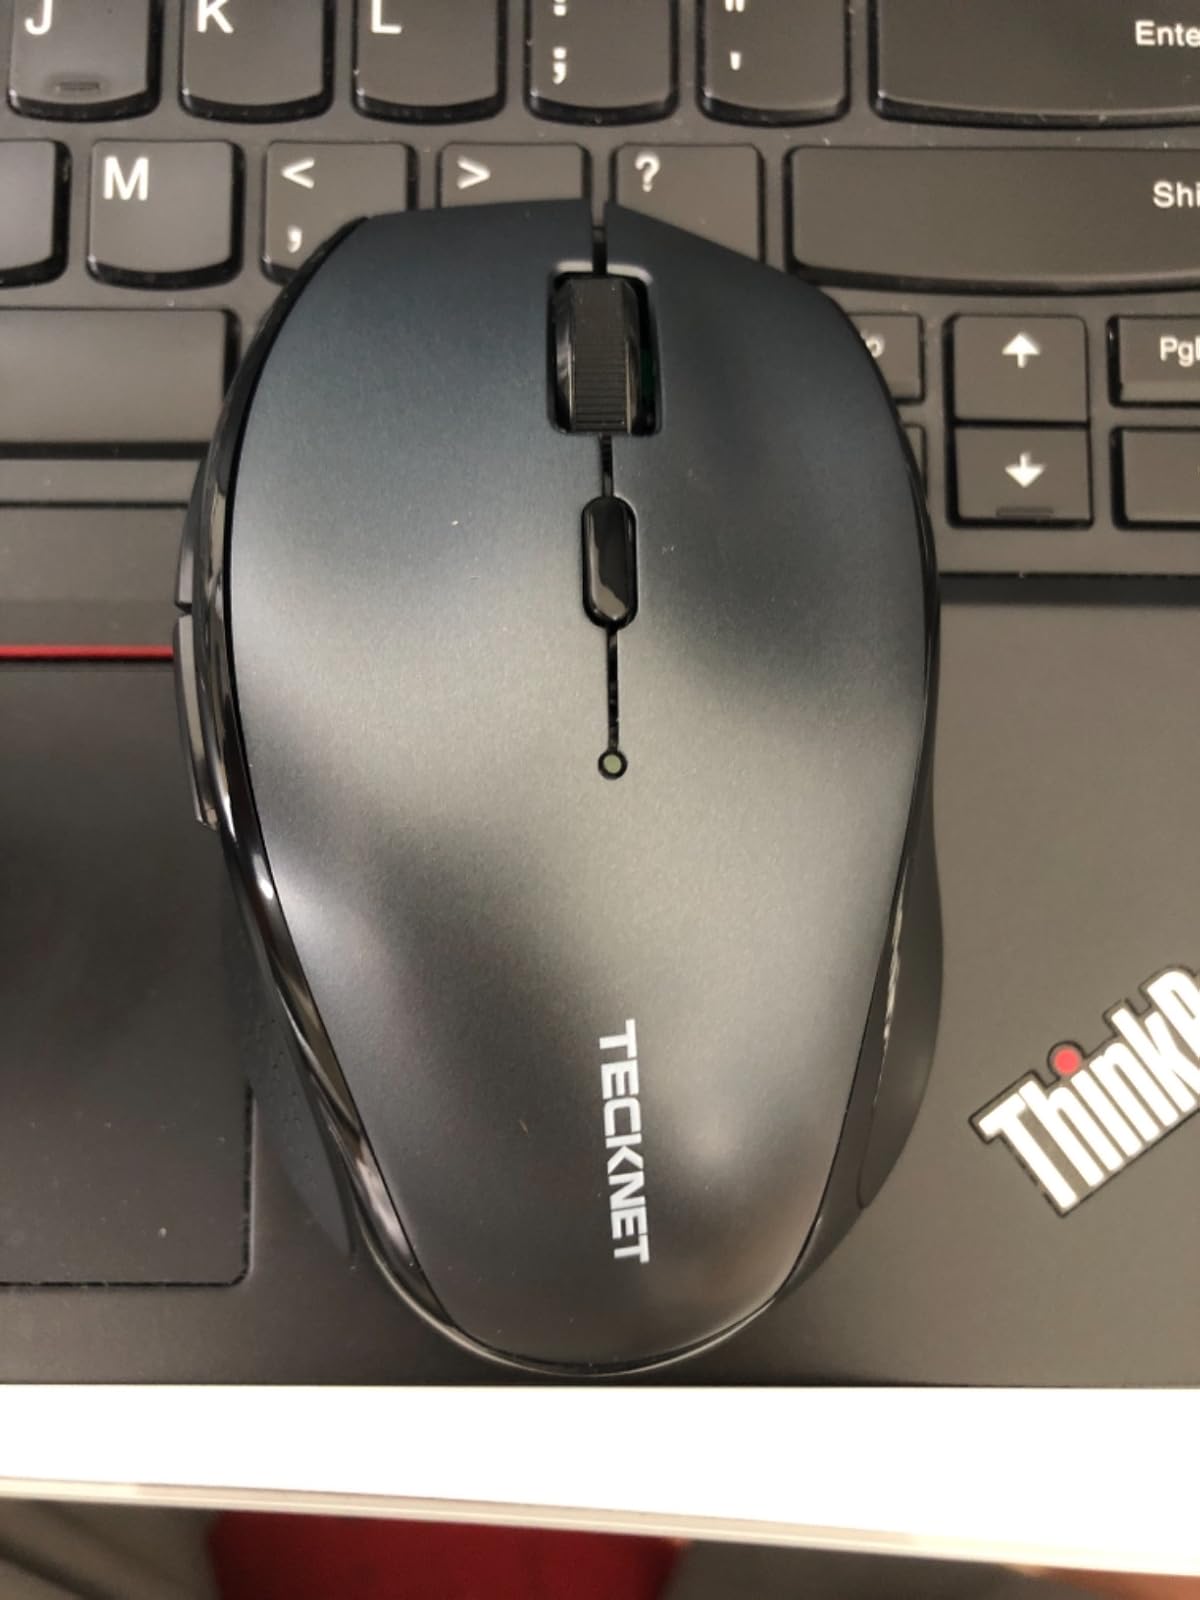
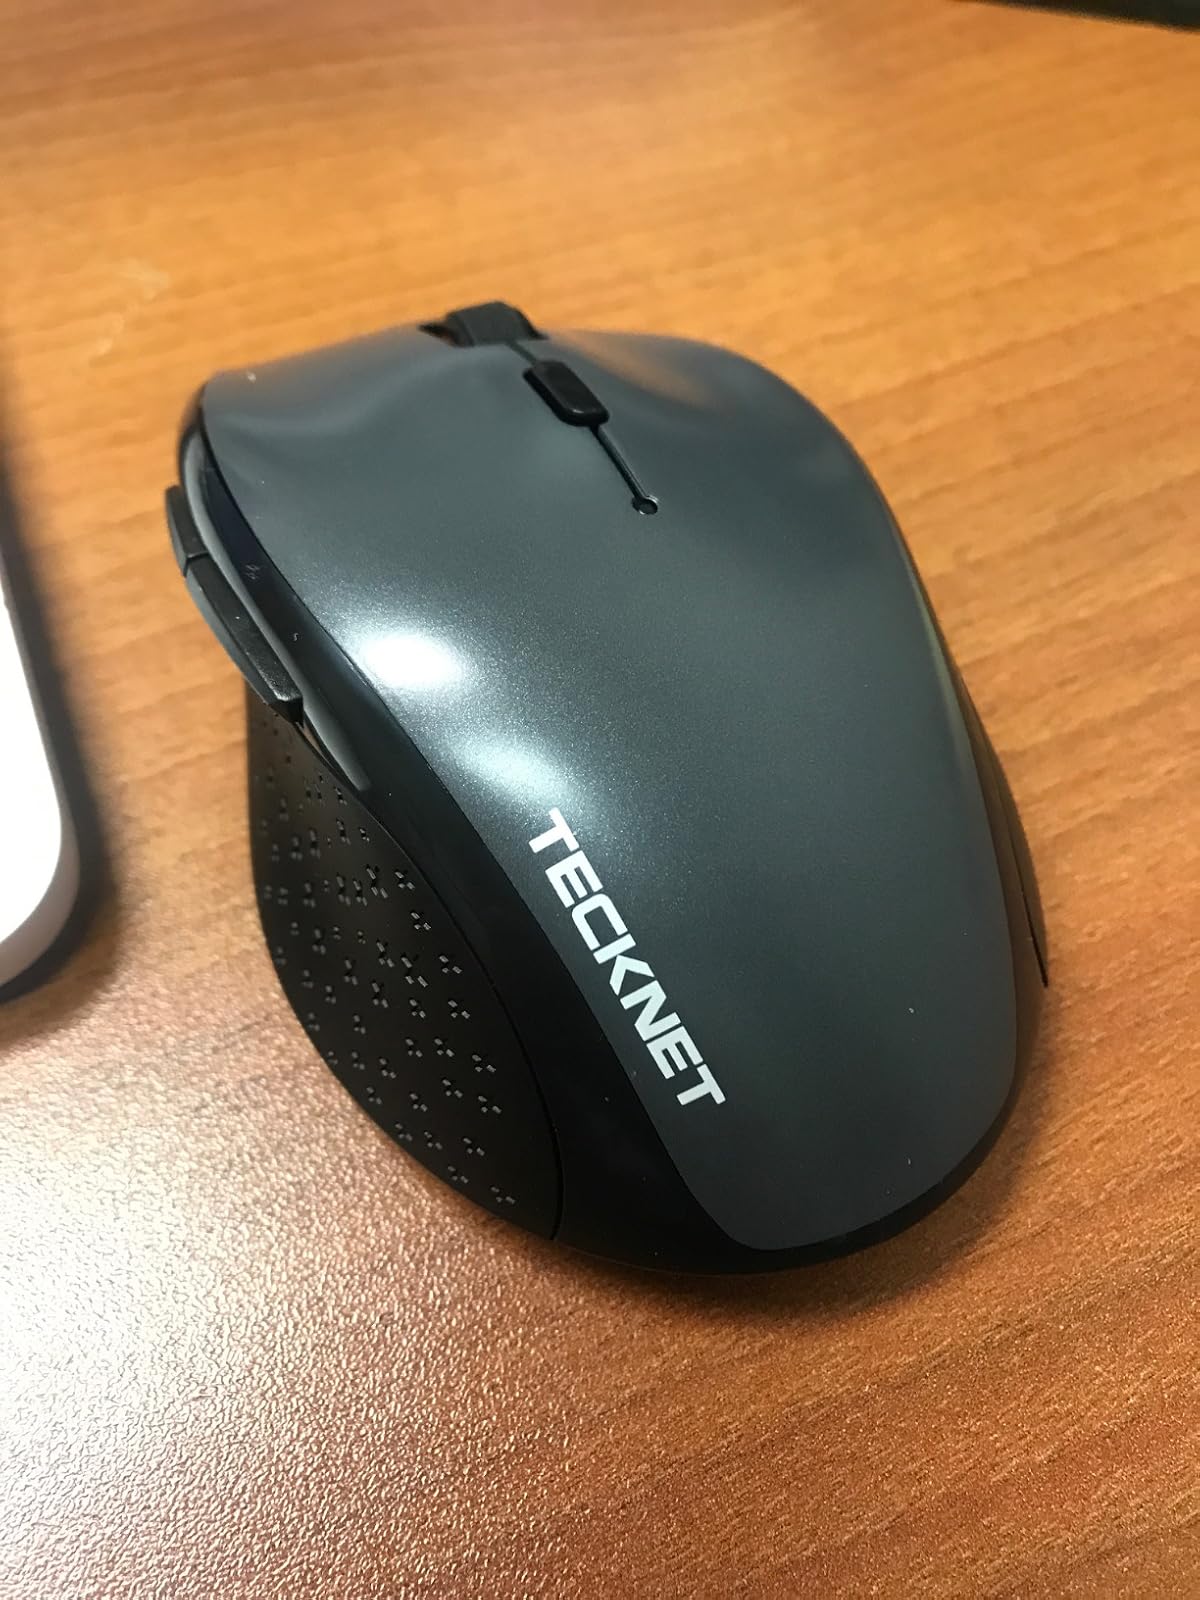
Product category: mouse
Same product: yes